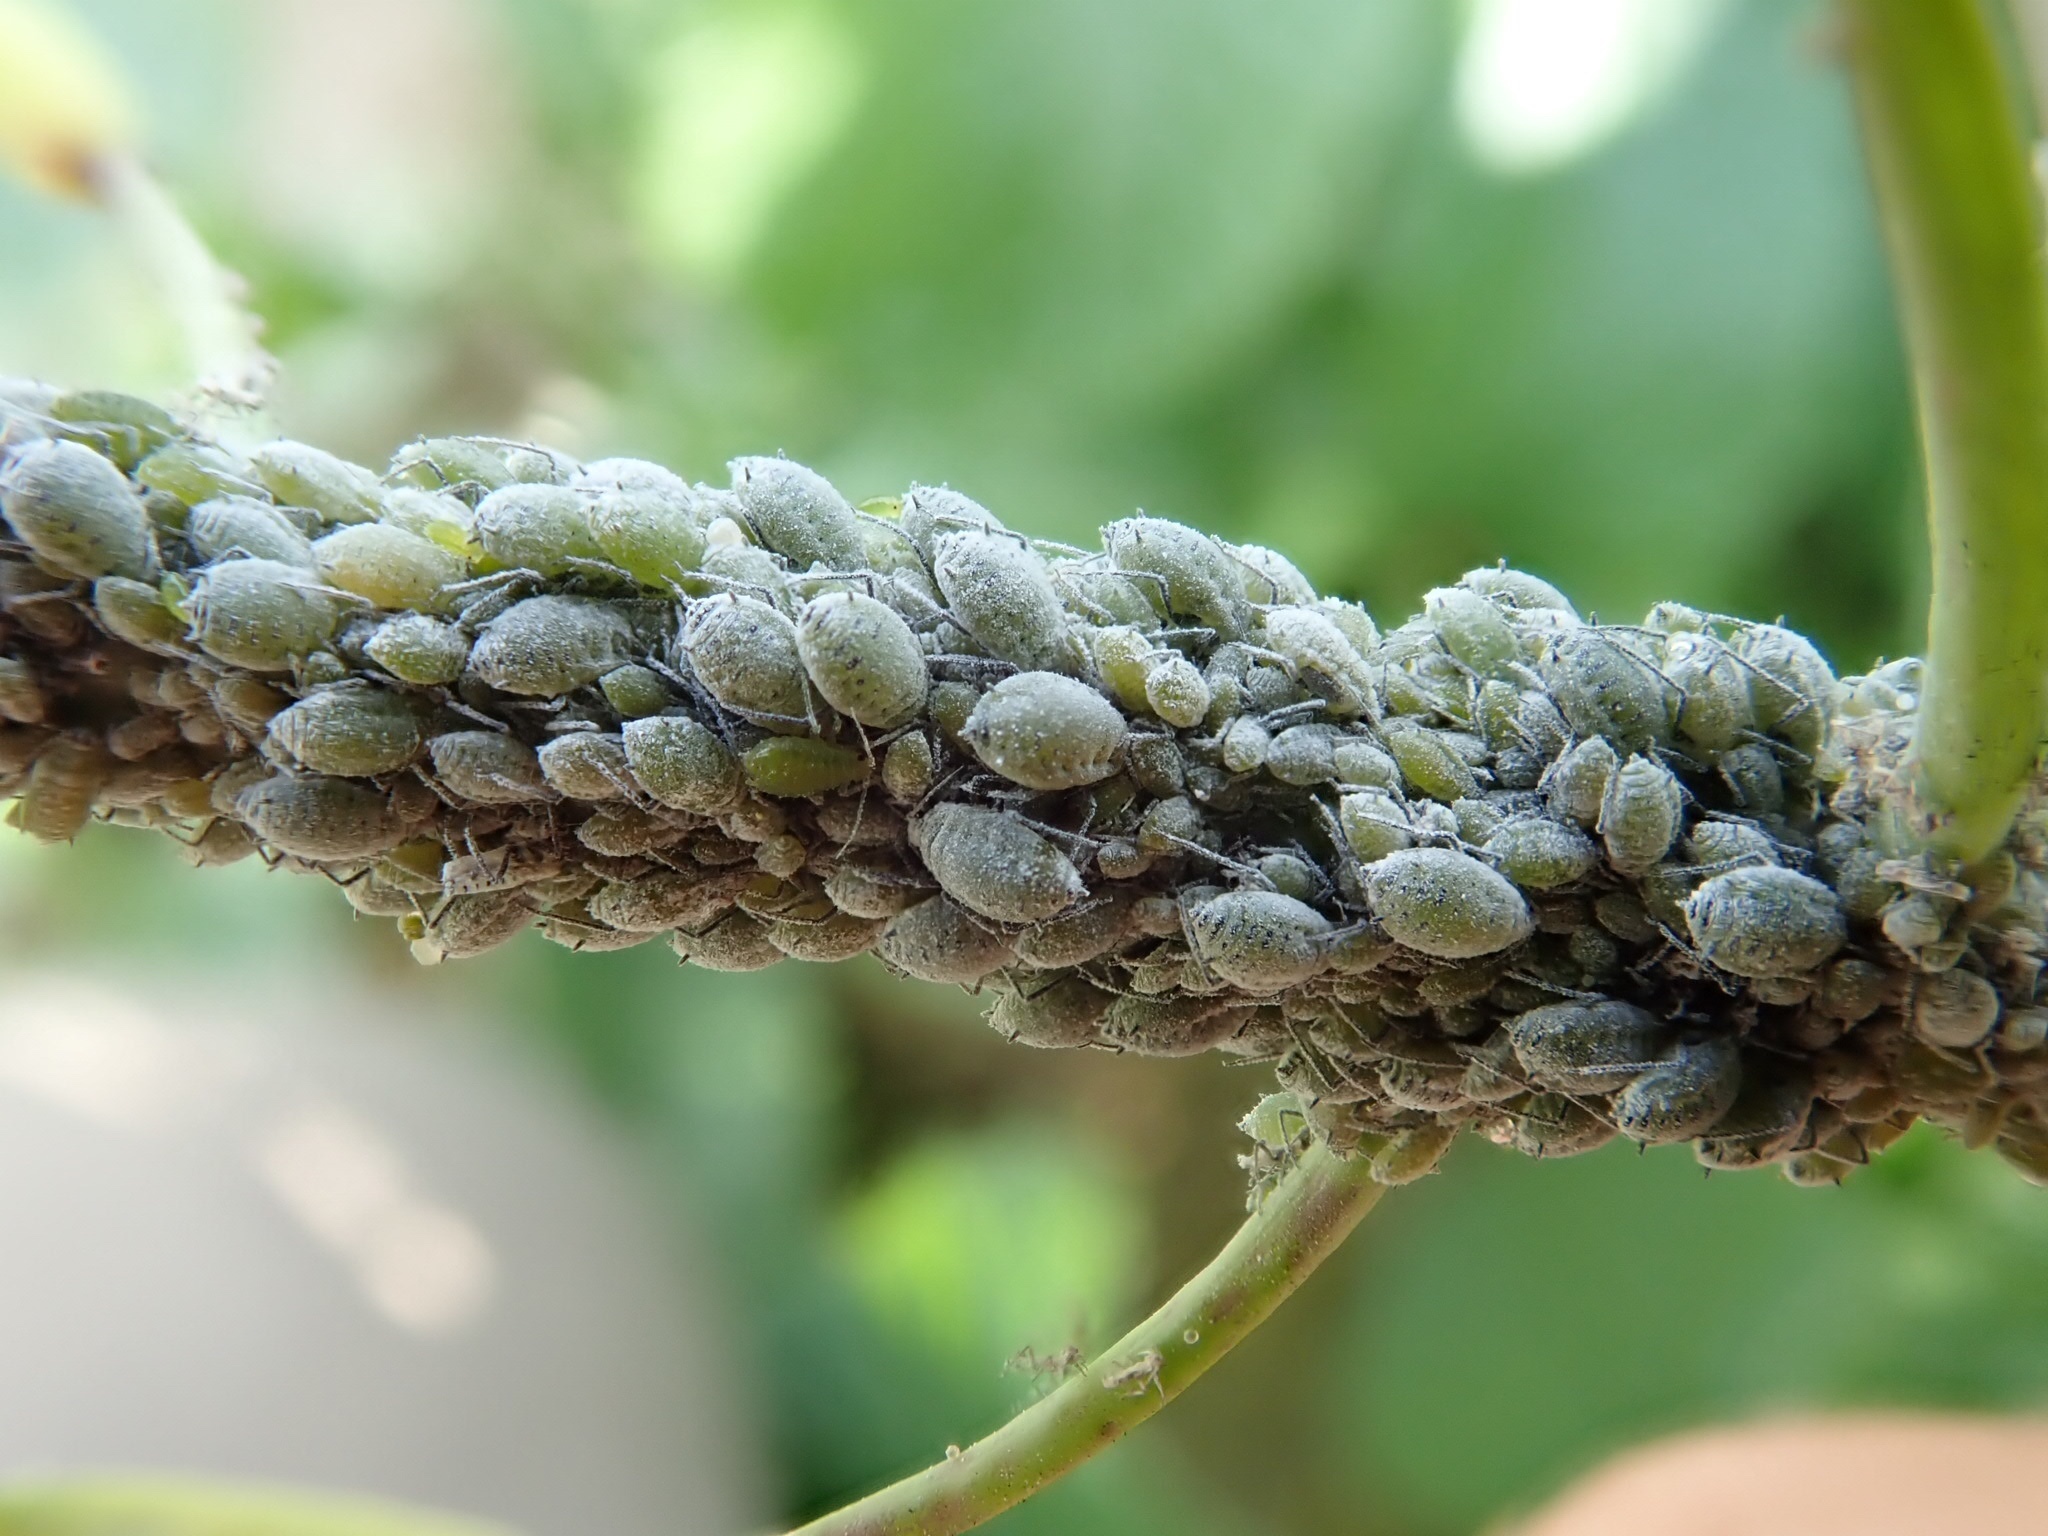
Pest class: cabbage_aphid